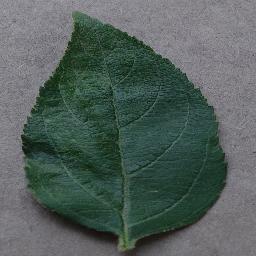
Label: Apple___healthy